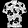
Label: Shirt